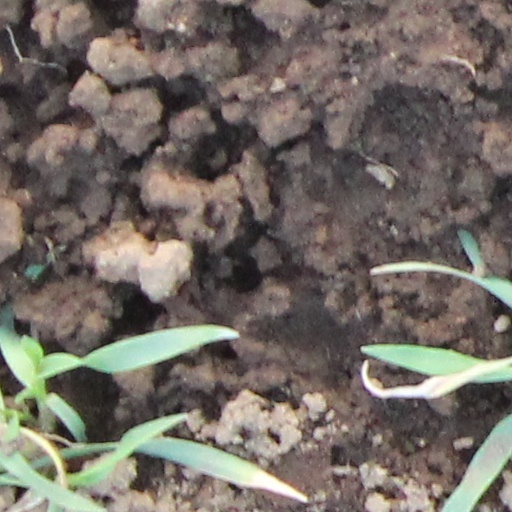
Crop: wheat